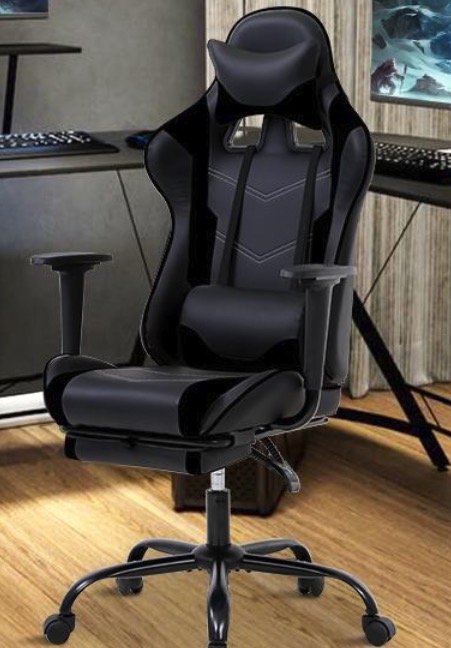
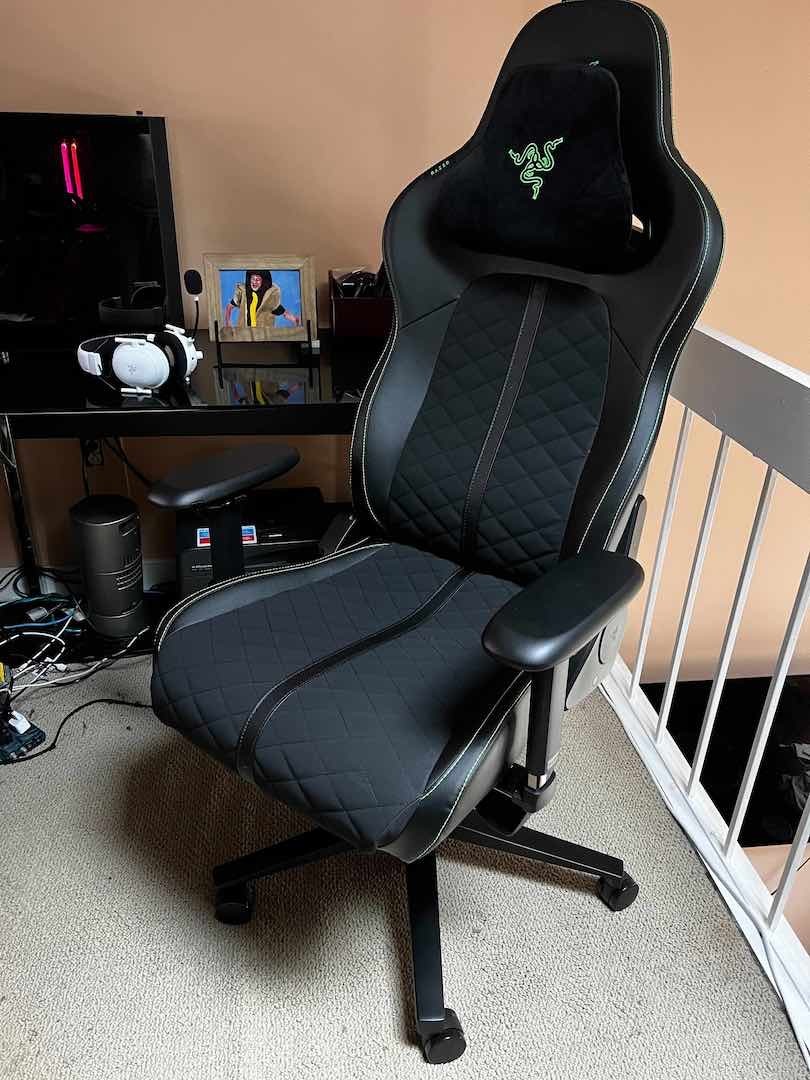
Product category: items_chair
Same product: no